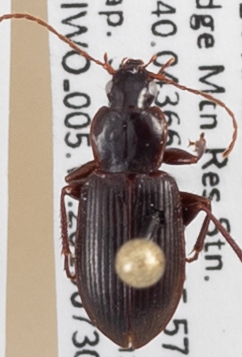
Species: Calathus advena
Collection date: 2019-07-30
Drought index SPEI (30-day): -0.604
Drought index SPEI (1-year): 0.086
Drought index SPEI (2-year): -0.156